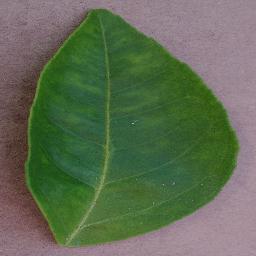
Label: Orange___Haunglongbing_(Citrus_greening)